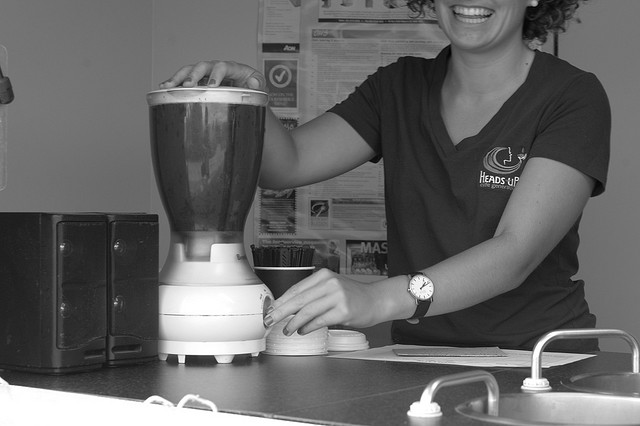
user: Given an image and a question. Answer the question in a short answer. Question: What small appliance is this woman using? Short Answer:
assistant: blender